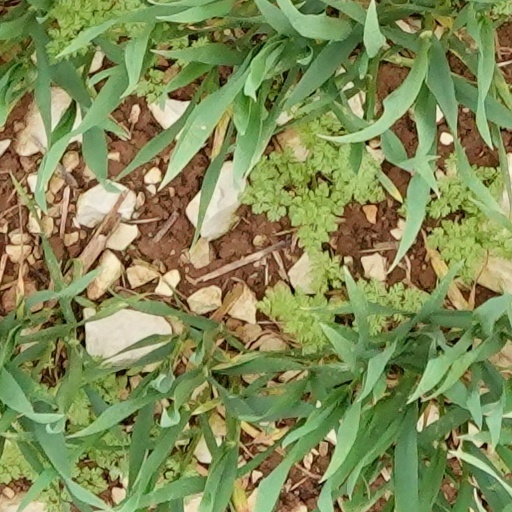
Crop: wheat